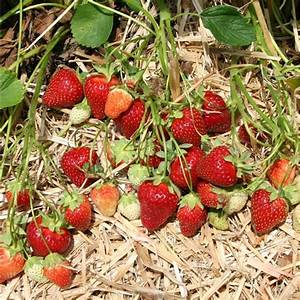
Label: Strawberry